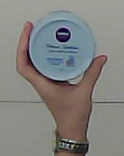
Product: nivea_baby